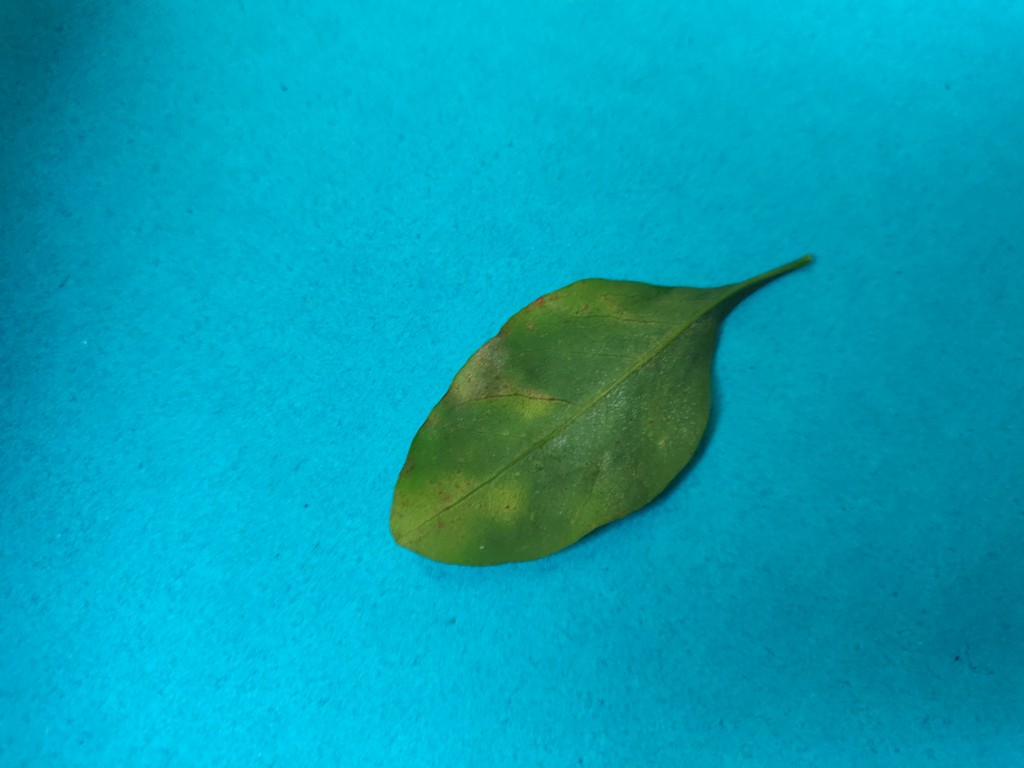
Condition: Unhealthy
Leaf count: single
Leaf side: back